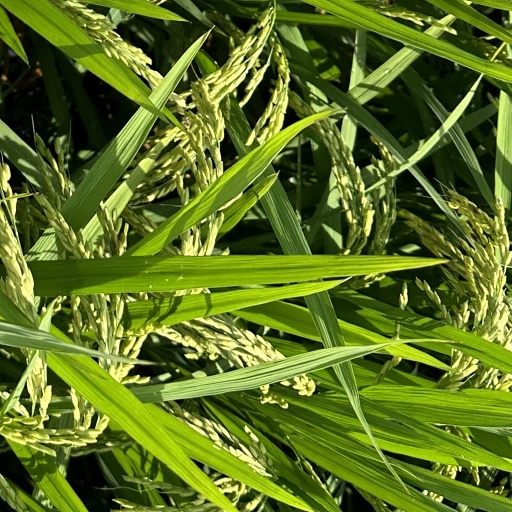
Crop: rice